Bodies Bodies Bodies

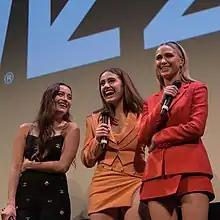
Chase Sui Wonders, Rachel Sennott and Maria Bakalova at SXSW in 2022

"Bodies Bodies Bodies" premiered at South by Southwest on March 14, 2022. It was theatrically released on August 5, 2022, in select cities, before a nationwide expansion on August 12. In April 2024, Stage 6 Films acquired international distribution rights outside China to the film.